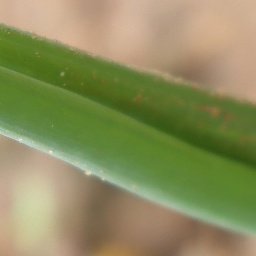
Label: healthy